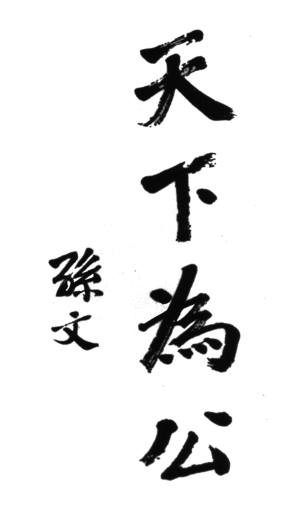
Le Céleste Empire ou littéralement « Sous le ciel » est un nom que les Chinois donnaient à la Chine à l'époque impériale, notamment pendant les périodes de division ou de guerres civiles. C'est un concept selon lequel la Chine exercerait un pouvoir sur le reste du monde, peuplé de « barbares ». Tiān xià est parfois traduit en « Céleste Empire » dans les ouvrages littéraires occidentaux anciens, même si le terme exact est Shénzhōu.